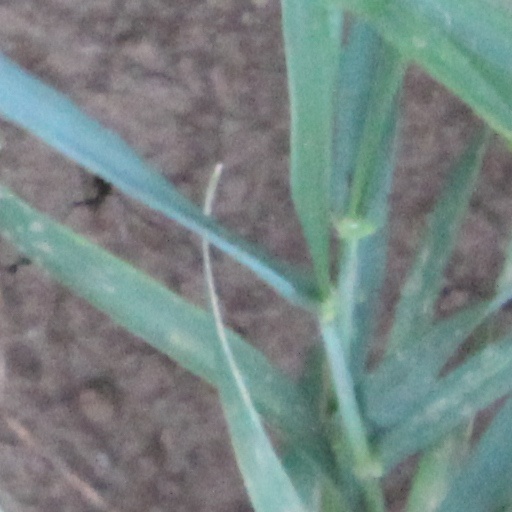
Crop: wheat